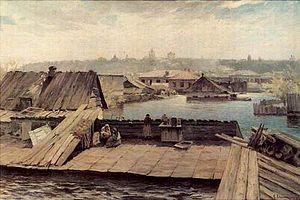
Serhiy Ivanovich Svetoslavski, né à Kiev le 6 octobre 1857 et mort dans cette ville le 19 septembre 1931, est un artiste peintre paysagiste russe et ukrainien, connu pour ses paysages urbains.